Brahim Chergui

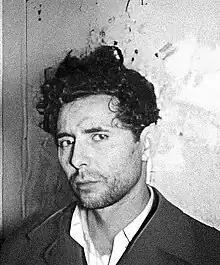

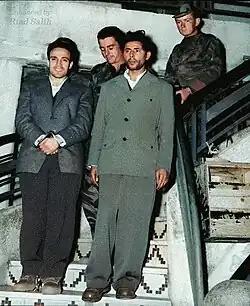
Arrest of Ben M'Hidi and Chergui Brahim during the Battle of Algiers 1957 - Algerian War of Independence

Brahim Chergui (1922 – 7 January 2016), known as H'mida was a revolutionary during the Algerian war of independence. He was the first leader of the Zone Autonome d'Alger (ZAA). Chergui was captured by French paratroopers on 23 February 1957. He was placed into the cell next door to Larbi Ben M'hidi. Chergui was severely tortured and was imprisoned in the Serkadji prison in Algiers until being released when Algeria gained independence in 1962. Chergui died at the age of 94 in Hôpital Militaire Aïn Naâdja, Algiers on 6 January 2016.